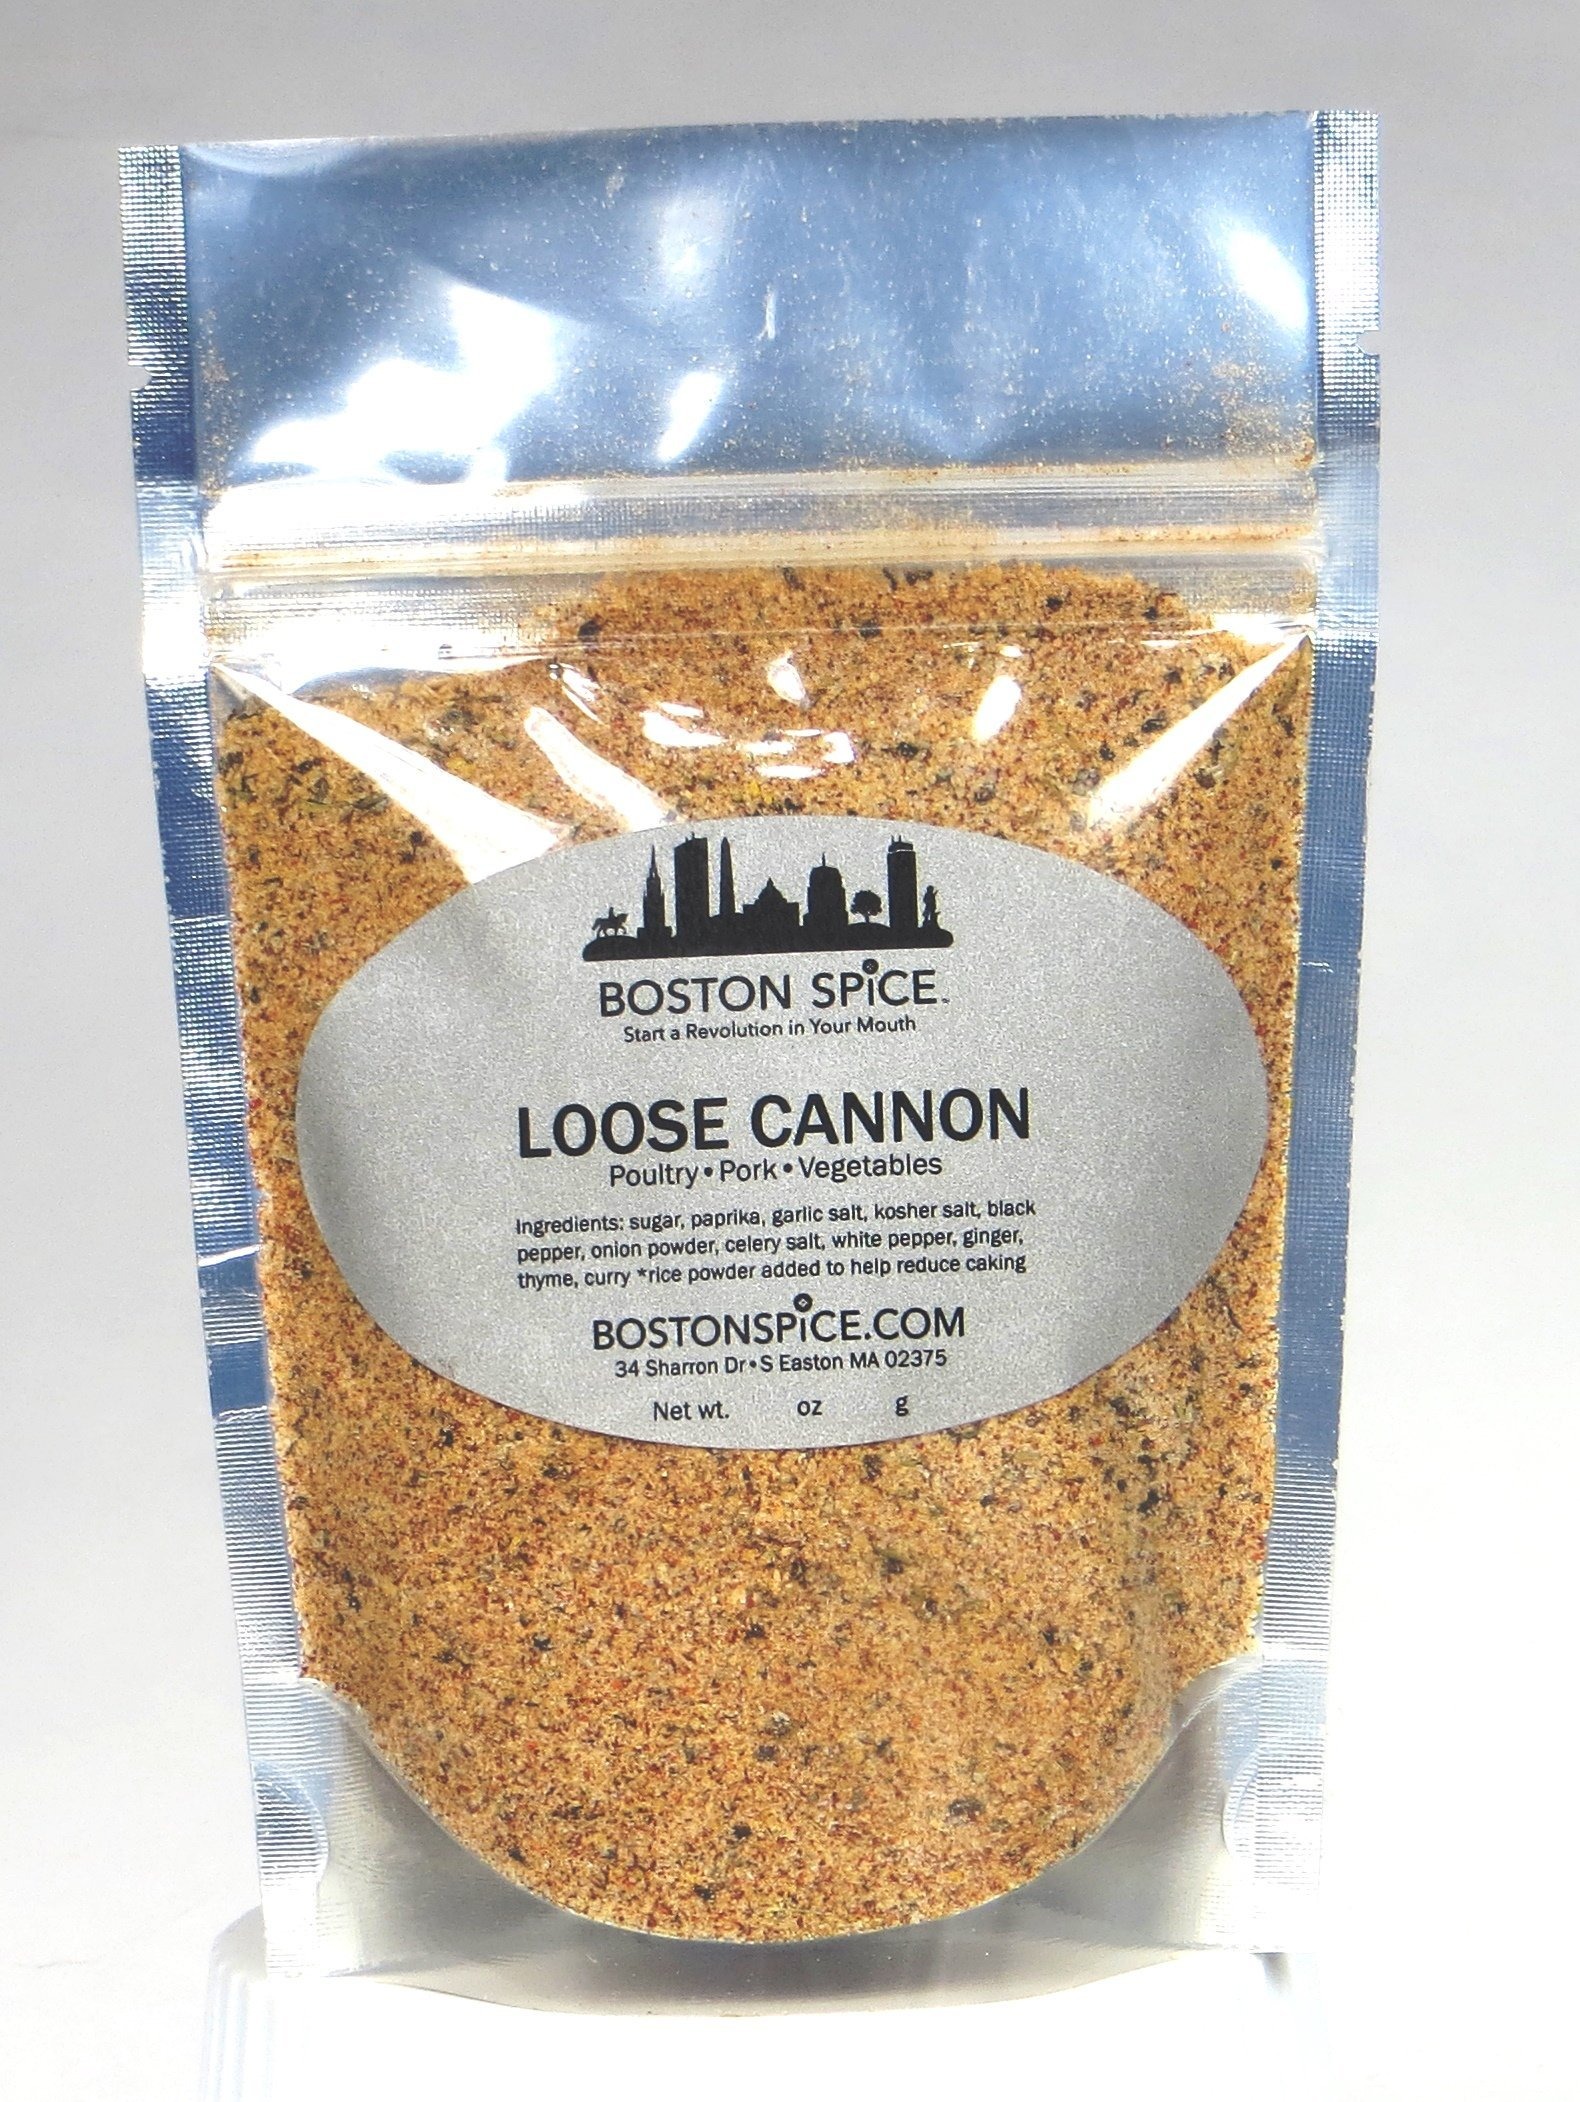
Item Name: Boston Spice Loose Cannon Seasoning Blend for Poultry Chicken Turkey Pork Ribs and Vegetables (Approx. 1/2 Cup of Spice)
Bullet Point 1: At Boston Spice, all of our gourmet artisanal spice blends are handcrafted using only premium quality ingredients for superior flavor and taste. Freshness and quality matters here at Boston Spice and we take great pride in giving you the best spice blends that you will find anywhere. *If you would like any particular ingredient adjusted, send us a message before ordering.
Bullet Point 2: To give you the quality you deserve, each spice blend you purchase is blended for you, FRESH TO ORDER, by us here at Boston Spice, so that we can ship to you the best tasting and flavorful spice blends directly to your home, to a loved one as a gift, or to your restaurant. You won’t find that quality and flavor with other spice companies. You will only find it here at Boston Spice.
Bullet Point 3: Our spice blends are sold by measured volume, not by weight. Example: 1/4 cup, 1/2 cup, 1 cup. That way you will know how much spice you are purchasing to suit your needs and recipes.
Bullet Point 4: “Start A Revolution In Your Mouth - Win The War Over Flavorless Food Is Over" - There is no wrong way to use and enjoy Boston Spice blends. At Boston Spice, we encourage you to try our spices on whatever you feel like eating. HUZZAH! - HUZZAH!! - HUZZAH!!!
Bullet Point 5: Comes in a food safe standup resealable pouch
Product Description: <b>Start A Revolution In Your Mouth. The War On Flavorless Food Is Over. HUZZAH</b><BR><BR> Paul Revere is a well known American Patriot who is best known for his famous ride from Boston to Concord in April 1775. He also played a part in providing supplies for the Army. Since gunpowder was a limited commodity during the American Revolution, Revere learned how to make it and then set up gunpowder mills in Massachusetts. He also cast cannons from iron and brass for the army. He even cast four bronze cannons in 1798 for the state of Rhode Island which can still be seen in Newport Rhode Island today.<BR><BR> So in the spirit of Paul Revere, one of the ringleaders of the 1773 Boston Tea Party, <b>Boston Spice</b> created <b>“Loose Cannon.”</b> A savory tribute for chicken, pork, and veggies, that will blast your taste buds into a new flavor revolution. This robust spice combines celery salt, sugar, white pepper ginger, curry, and thyme. So fire off your own <b>“Loose Cannon”</b> at your next meal with this savory blend. <BR><BR>We are a spice blend company called <b>BOSTON SPICE</b>, located just outside of Boston Massachusetts. We created our line of revolutionary spice and seasoning blends because of our love of tasty flavorful food and the history behind the great city of Boston. We make spice blends and rubs, with a Boston twist. Every spice blend we make is handcrafted, hand blended, and hand packaged by us. We do not add any chemical additives like other spice companies do. <BR><BR>Here at <b>BOSTON SPICE</b>, we freshly prepare and blend natural dried herbs and spices to win the war over eating flavorless, flat, bland, dull, and one-dimensional foods. <BR><BR>Whether it be beef, poultry, pork, seafood, or those all important vegetables, <b>BOSTON SPICE</b> will have the right blend necessary to make you the Commanding General of your kitchen. We are here to help you conquer the flavor war raging in your mouth.
Value: 1.0
Unit: Count

Price: 7.8